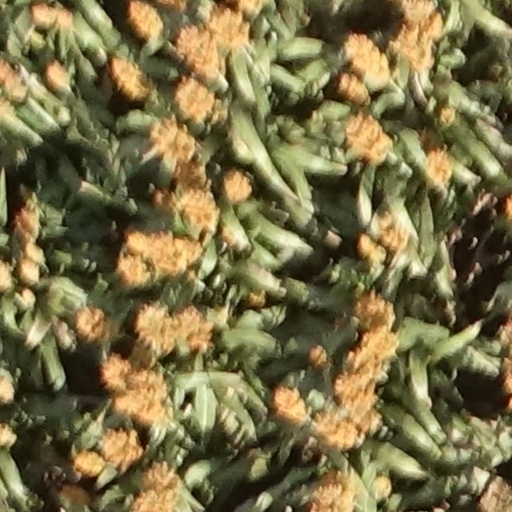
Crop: sorghum